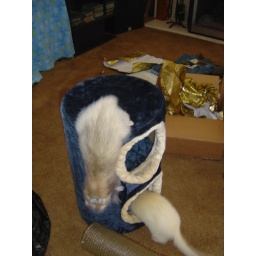
Climbin all over the kitty tower